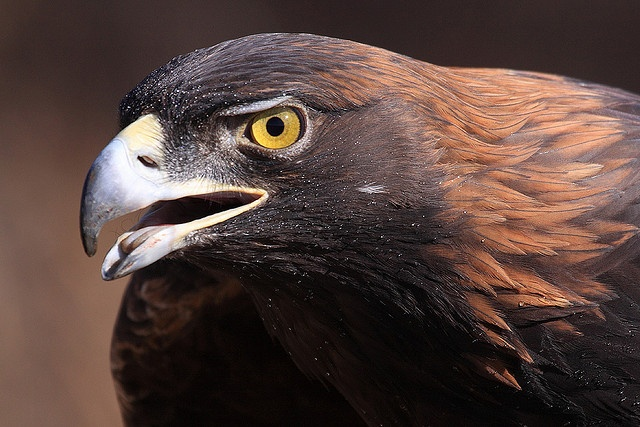
A close up of a bird of prey.
A large bird with a curved beak and yellow eyes.
A brown and black bird with the beak partially open
A stunning photo of an brown and black eagle.
A brown and black bird with a stern look on it's face.